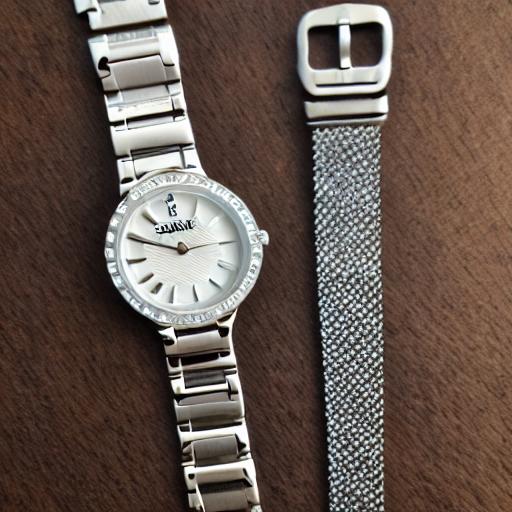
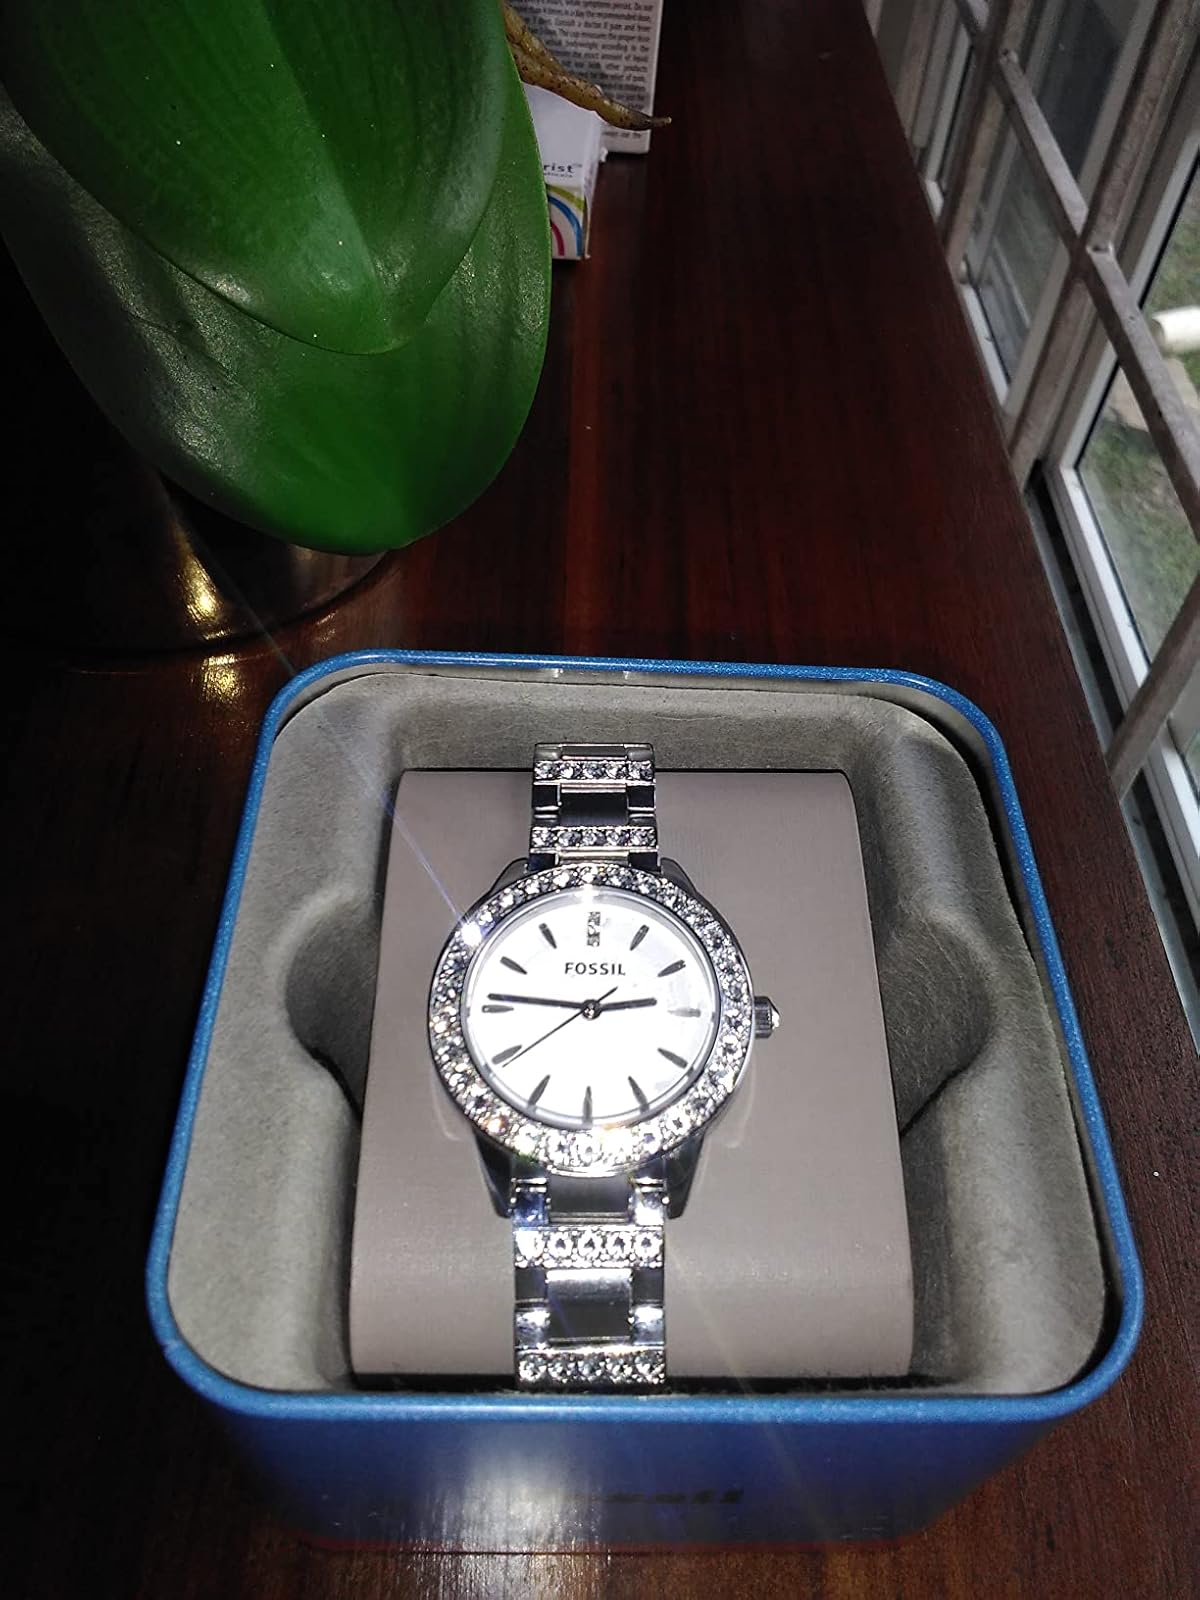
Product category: accessories_watch
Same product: no